Korb

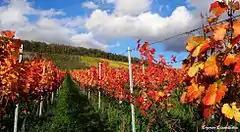
Autumn in Korb

Korb is connected through the Bundesstraße 14 to the national road network. Coming from the north Korb is mostly connected about the exit Mundelsheim of the Bundesautobahn 81.